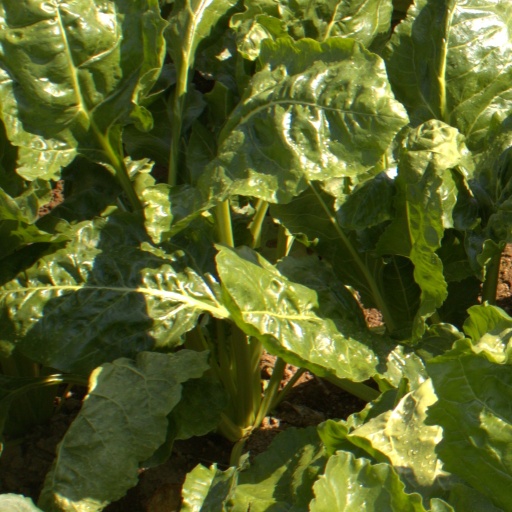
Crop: sugar beet